Zuul

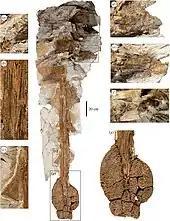
Tail, with insets of details

Of the remainder of the skeleton only the tail had been prepared in 2017. The tail has a total length of . The tail is divided into "free" front caudal vertebrae of the base and a "tail club" at the rear. In the latter organ Coombs distinguished again a "handle" and a "knob". The tail club, including the handle, has a length of , a record among North American ankylosaurids.